RuPaul's Drag Race season 4

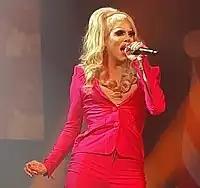
The winner, Sharon Needles

In January 2012, Logo released the second running of Fantasy Drag Race, an online fan contest inspired by fantasy football where viewers assemble a team of three season four "Drag Race" contestants. Players receive and lose points based on their team's performance on the show, and can earn additional points by redeeming codes and performing tasks given out when episodes of the show first air. The highest scoring players receive "Drag Race" and NYX Cosmetics products, and one player wins a trip for two to the first stop on Logo's Drag Race Tour.